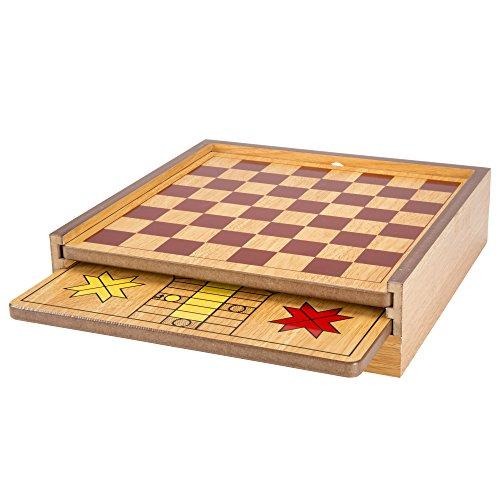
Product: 7-in-1 Combo Game with Chess, Ludo, Chinese Checkers & More
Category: Toys & Games | Games & Accessories | Board Games
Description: Includes 7 Different Games: Chess, Checkers, Chinese checkers, Ludo, Backgammon, Dominoes, Tic-tac-toe.
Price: $14.95
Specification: ProductDimensions:11.5x12x3inches|ItemWeight:5.8pounds|ShippingWeight:5.8pounds(Viewshippingratesandpolicies)|ASIN:B01BKKTXRE|Californiaresidents:ClickhereforProposition65warning|Itemmodelnumber:12-HY2764|Manufacturerrecommendedage:6-15years